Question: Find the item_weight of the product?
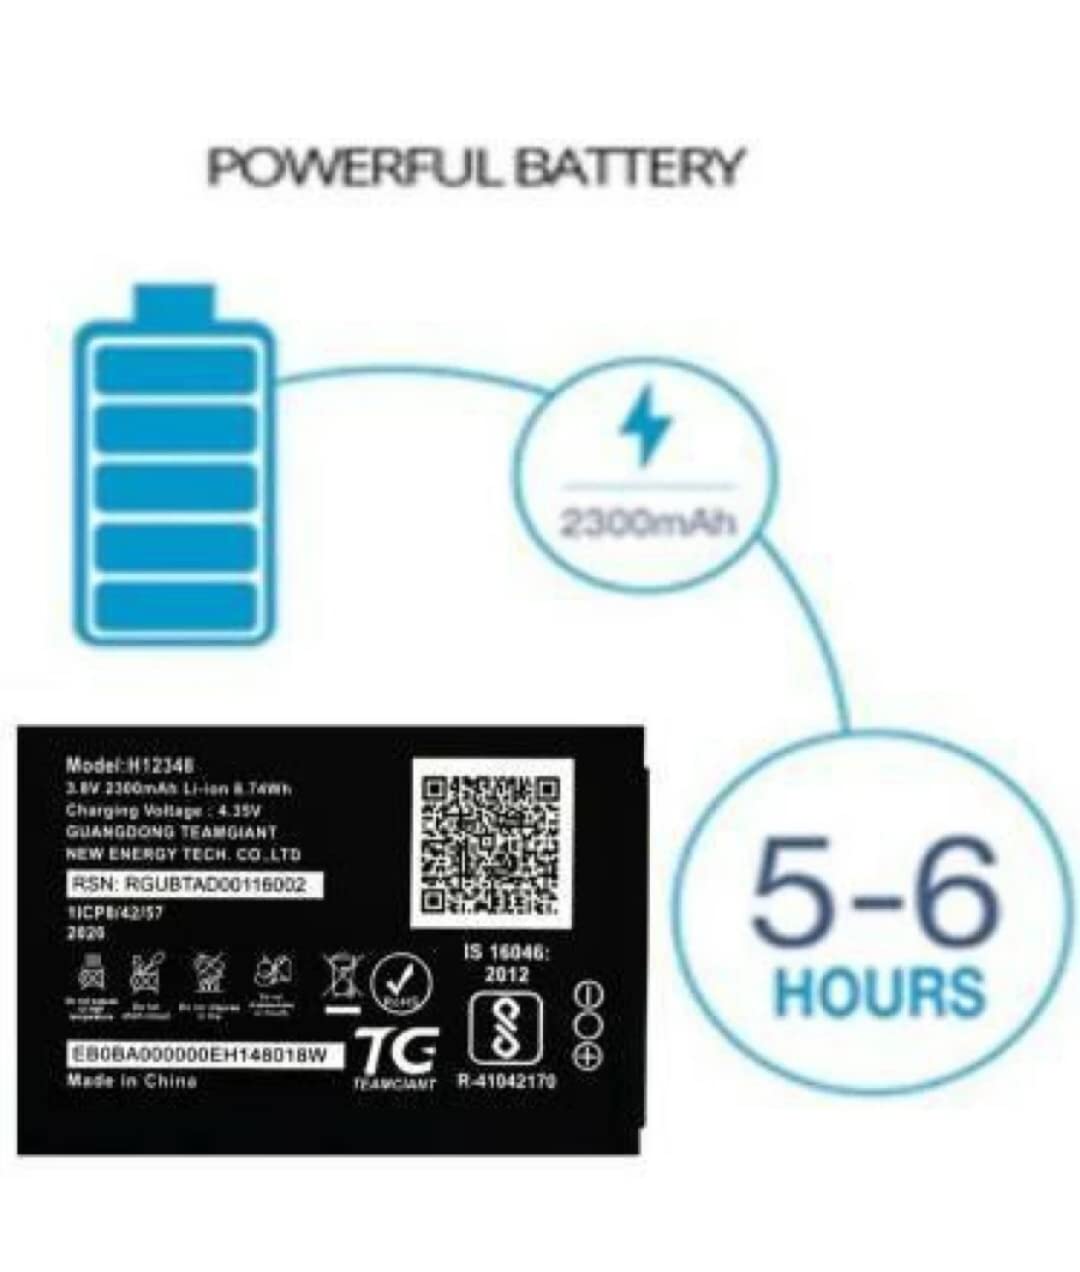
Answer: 7 gram